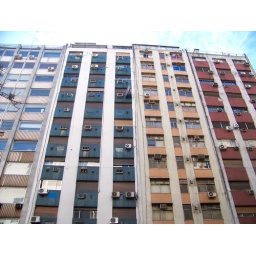
20th century ugly. This building is next door to the one in the previous photo.